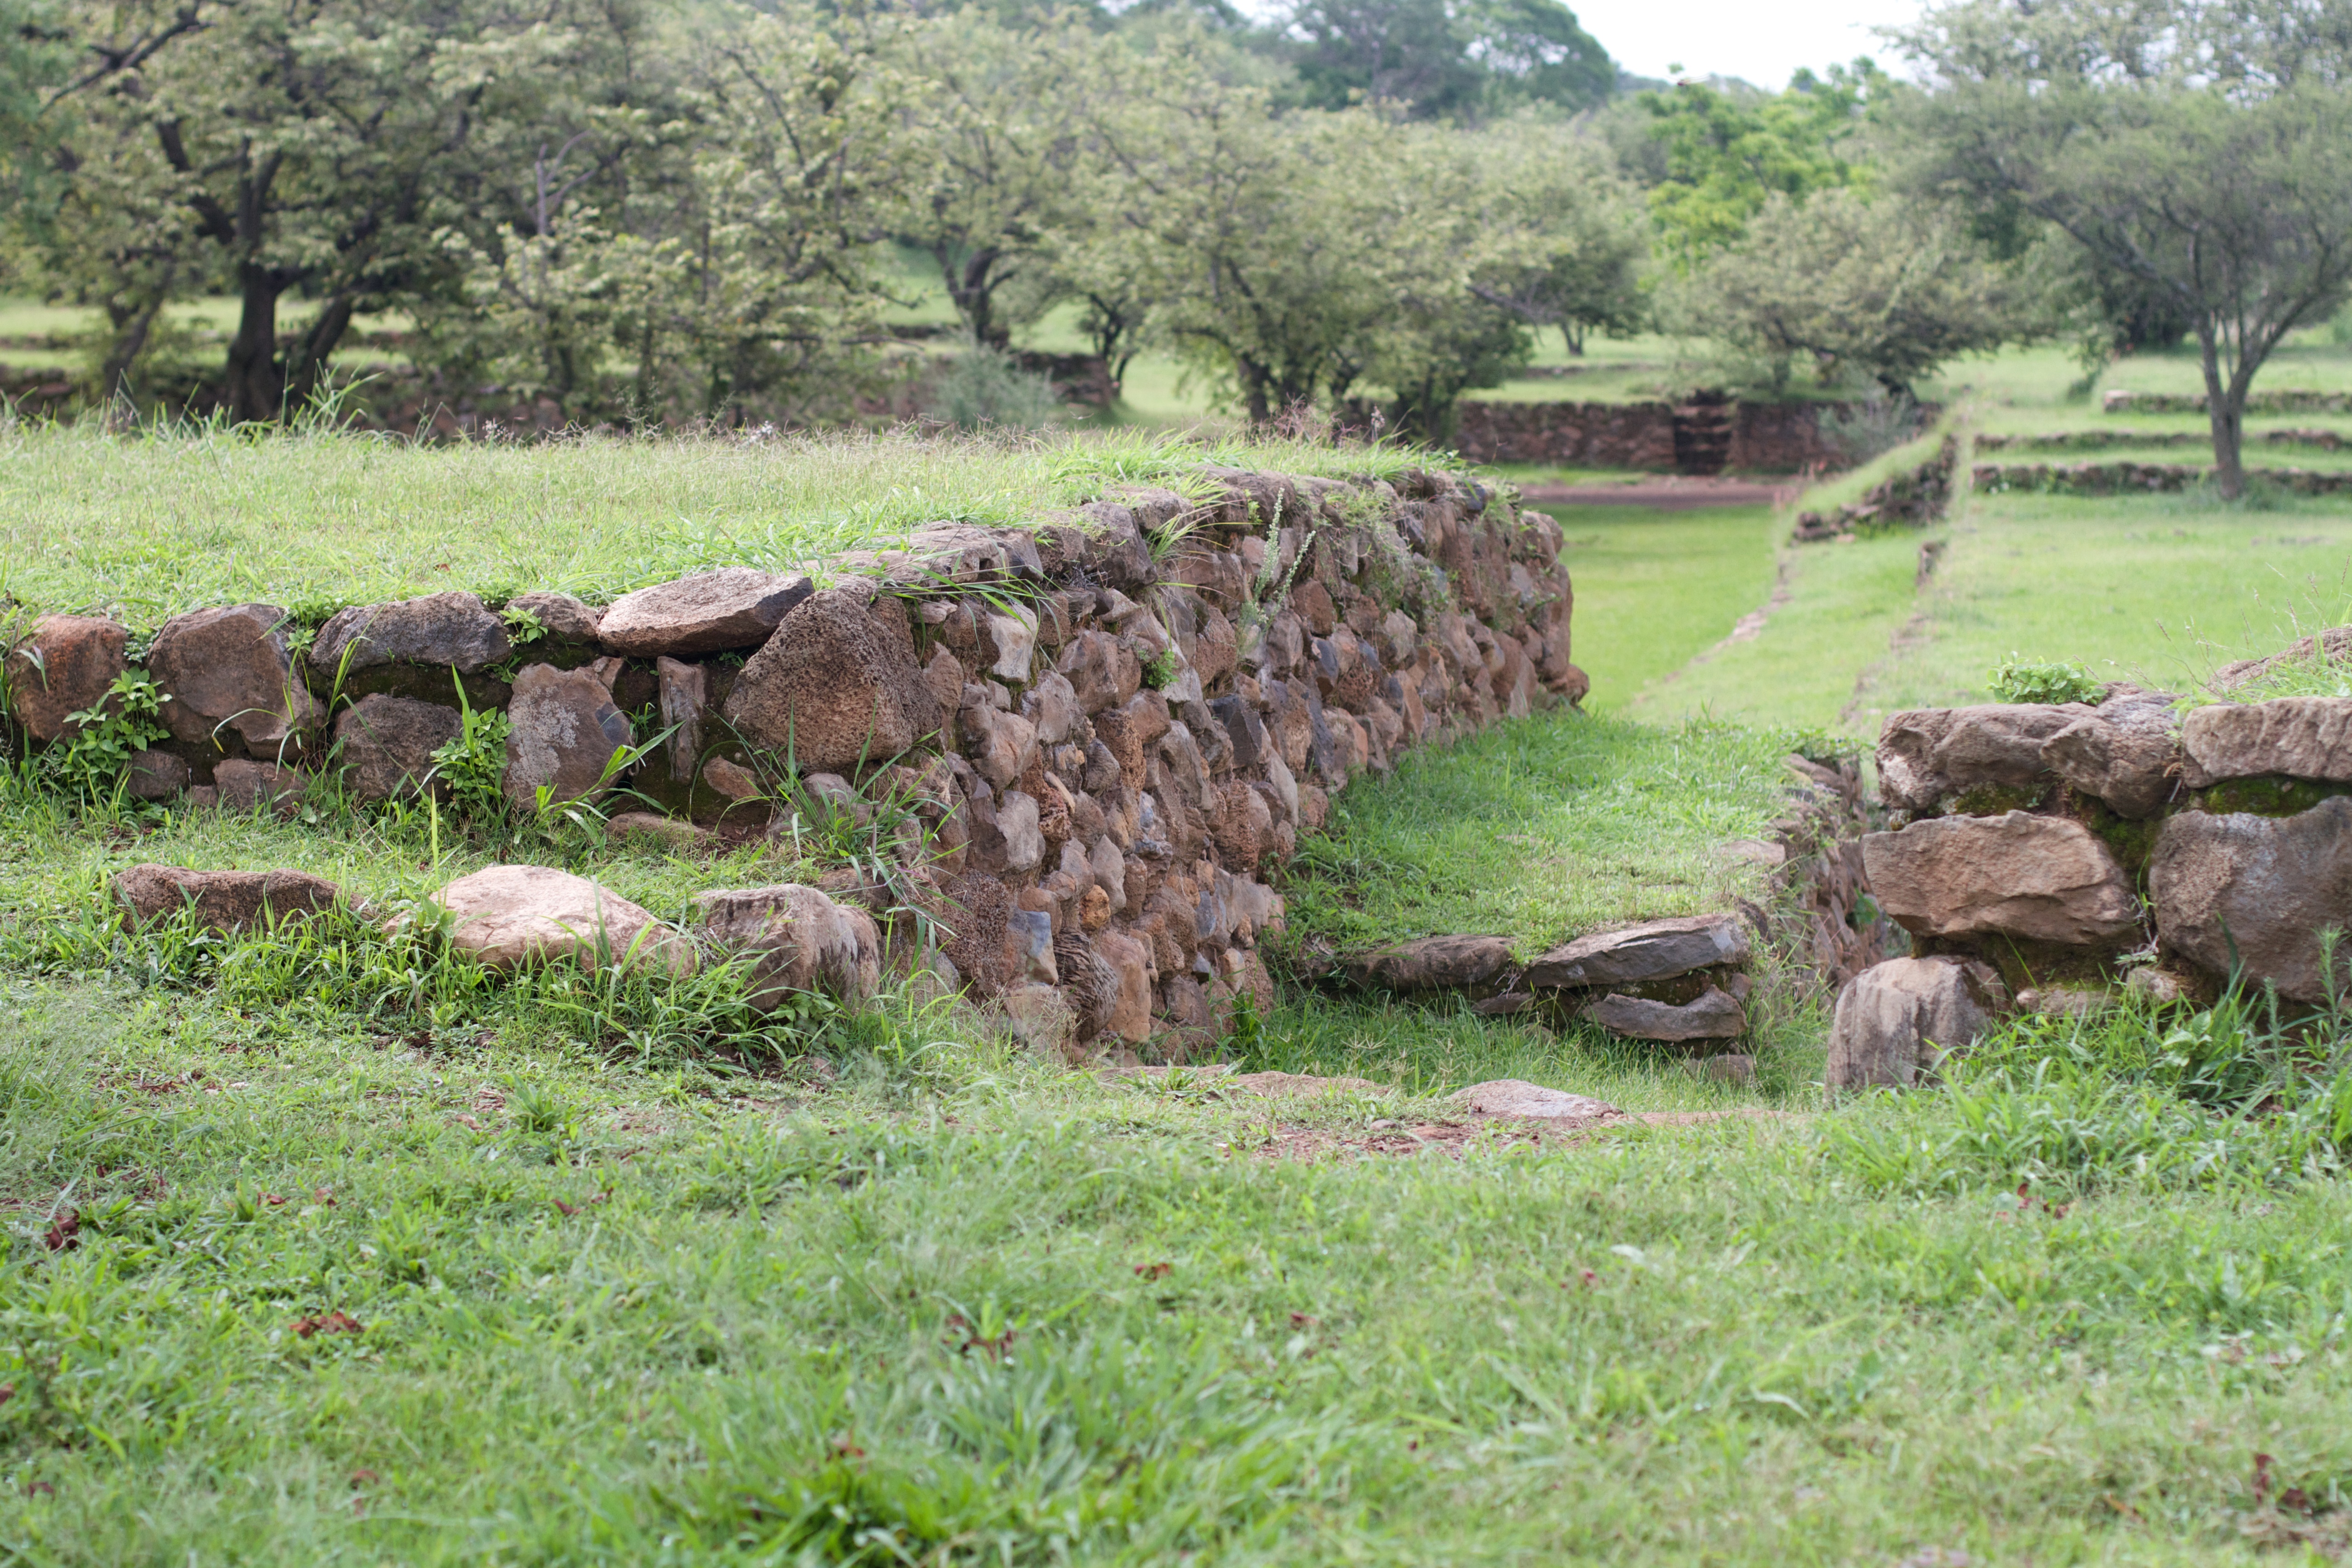
tree, pond, soil, garden, ruins, yard, rural area